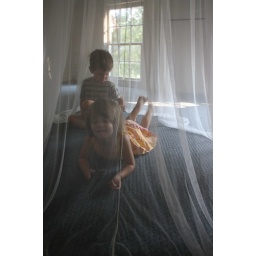
in the red house